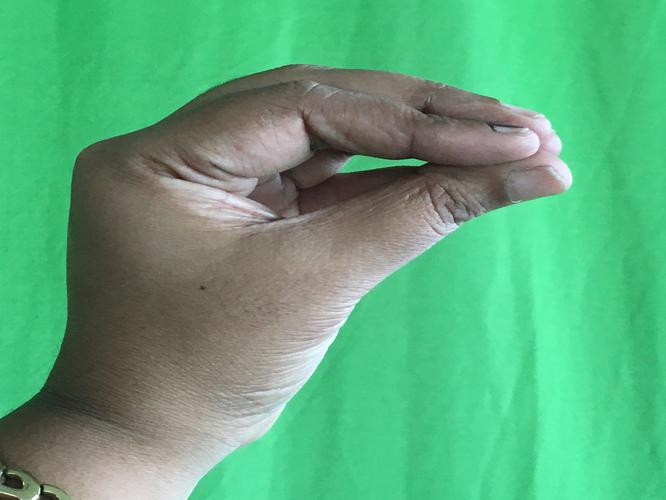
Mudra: Mukulam
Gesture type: single_hand